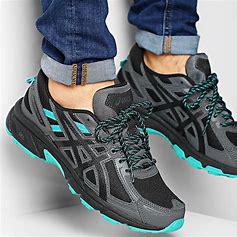
Brand: Asics
Model: Gel Venture 6